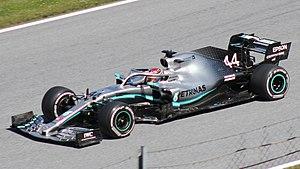
L'année 2019 en sport automobile a été marquée par de nombreux événements. Lewis Hamilton a été sacré pour la sixième fois champion du monde de Formule 1, Simon Pagenaud a remporté les 500 miles d'Indianapolis, Jean-Eric Vergne est devenu double champion du monde de Formule E et enfin l'écurie Toyota a remporté pour la deuxième année de suite les 24 heures du Mans avec ses trois pilotes Sébastien Buémi, Kazuki Nakajima et Fernando Alonso.